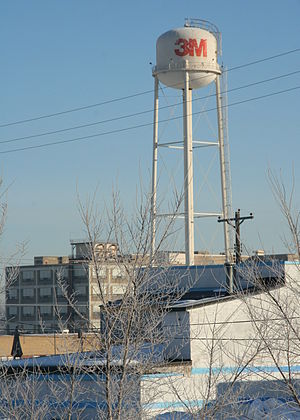
3M
3M Company er en amerikansk virksomhed, som producerer over 55.000 forskellige produkter, inkluderende tape, sandpapir, laminat og farmaceutiske produkter, men er nok mest kendt for sin produktion af Post-it.